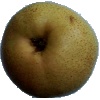
Label: Pear Forelle 1